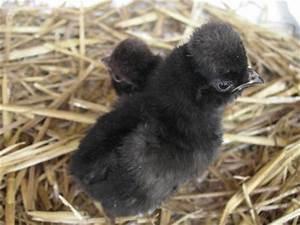
chicken